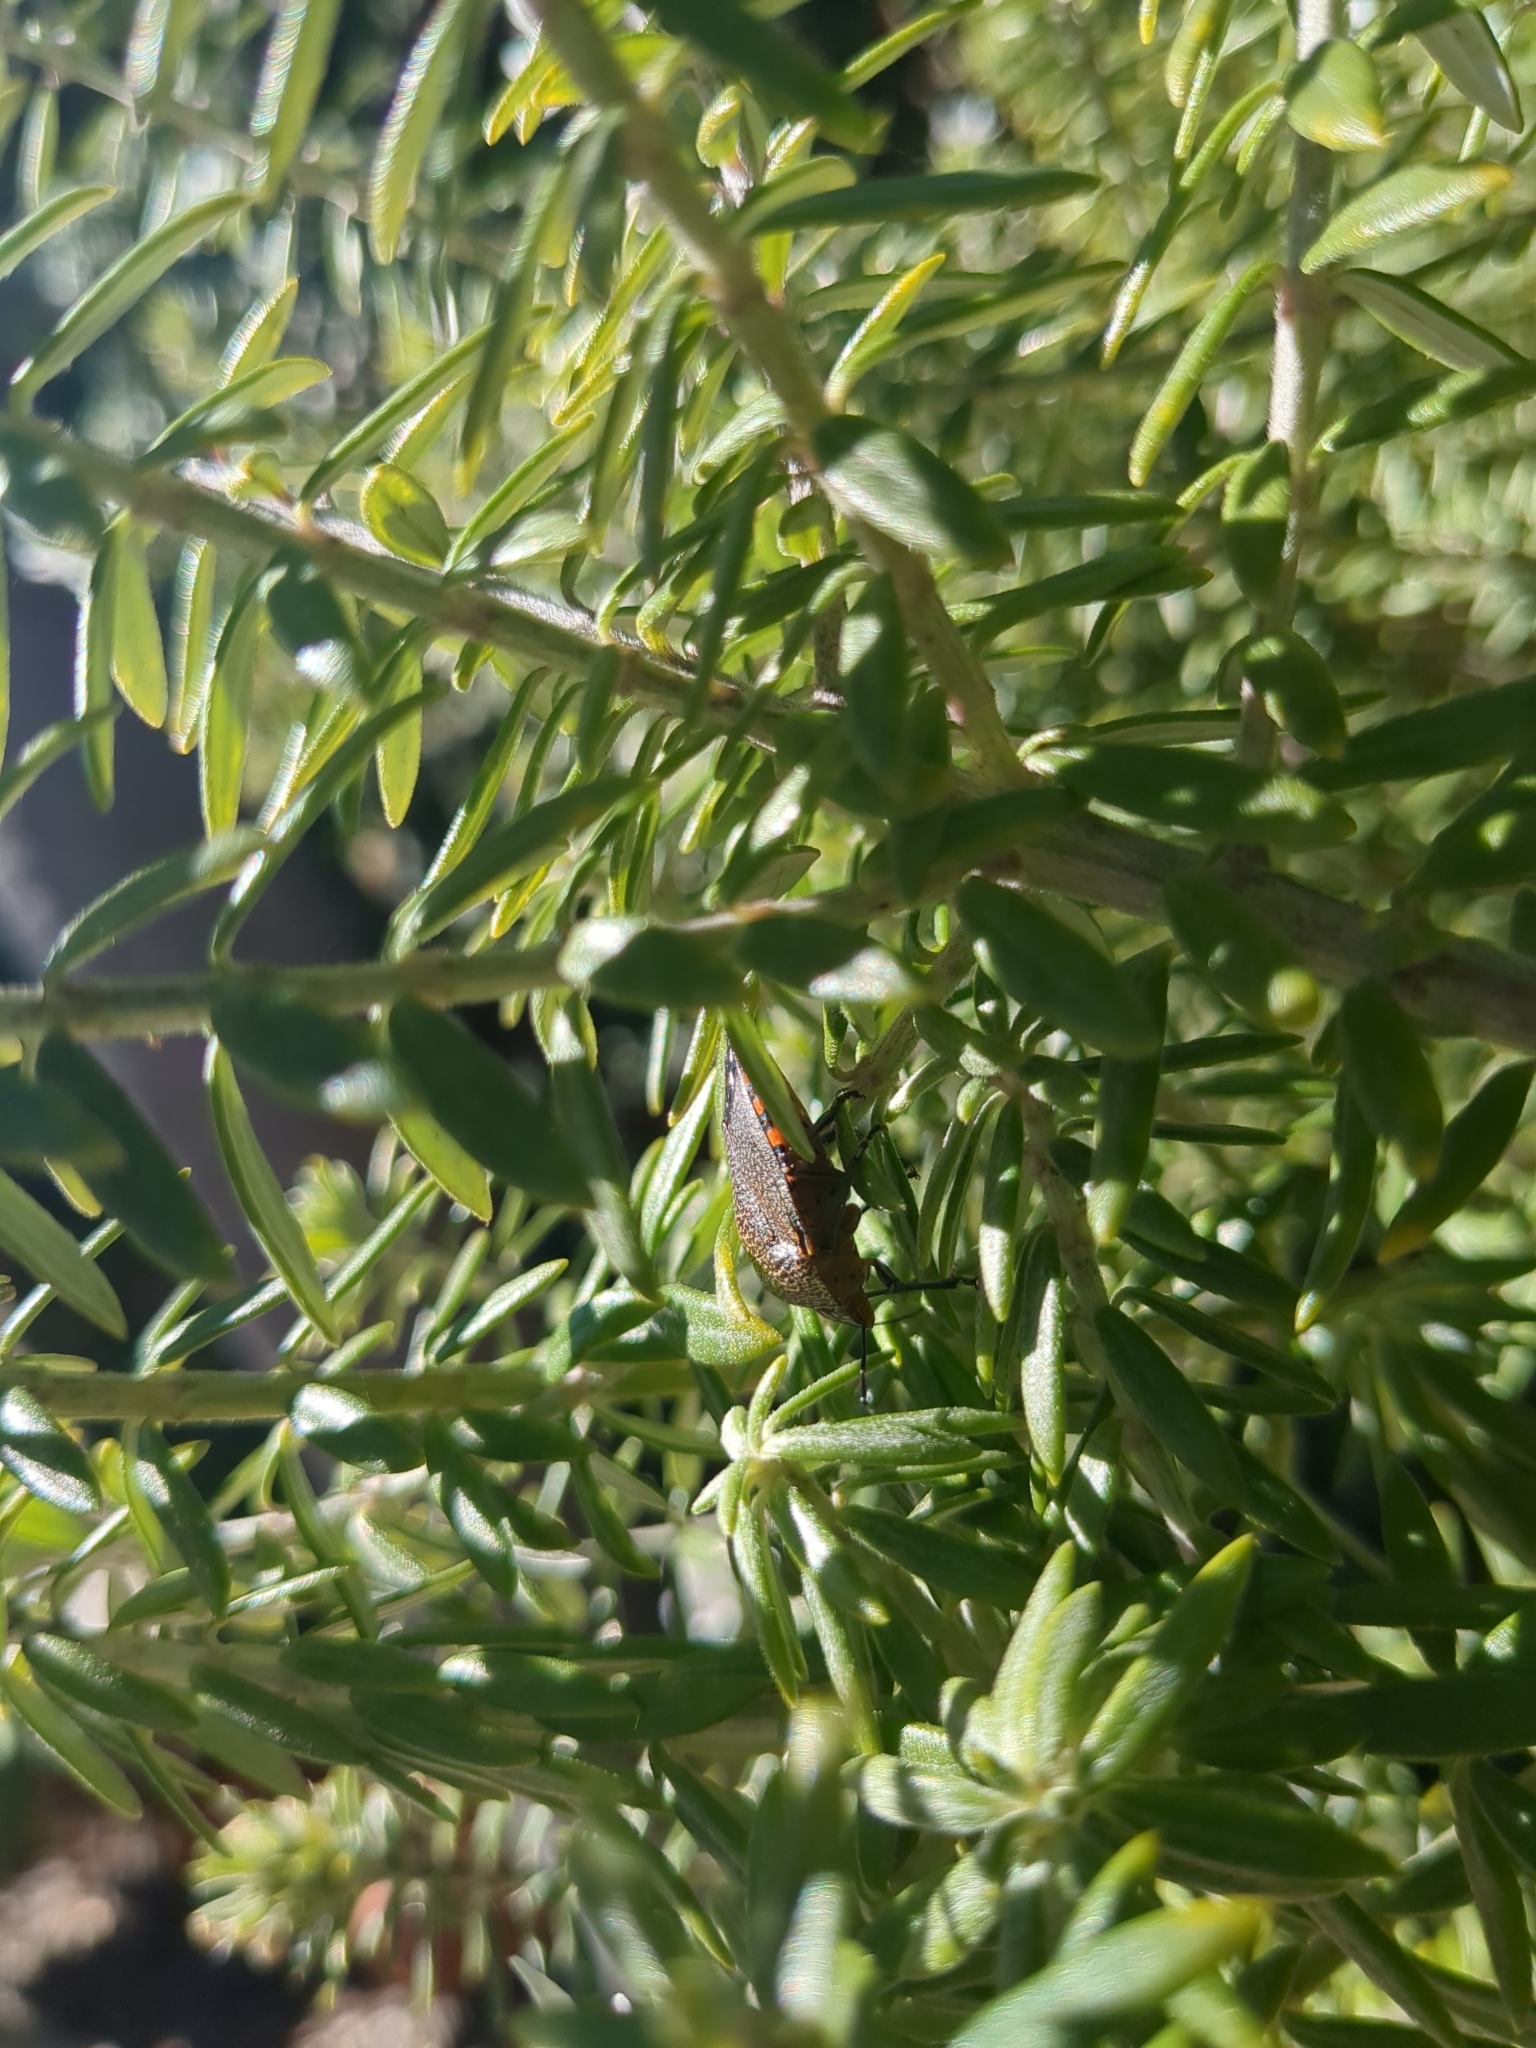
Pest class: stink_bug